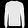
Label: Pullover